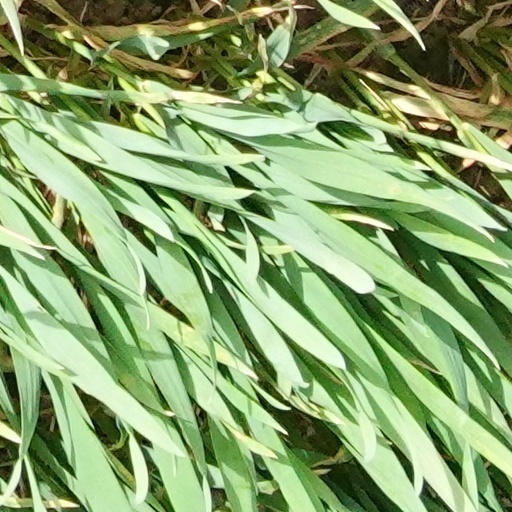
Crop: wheat